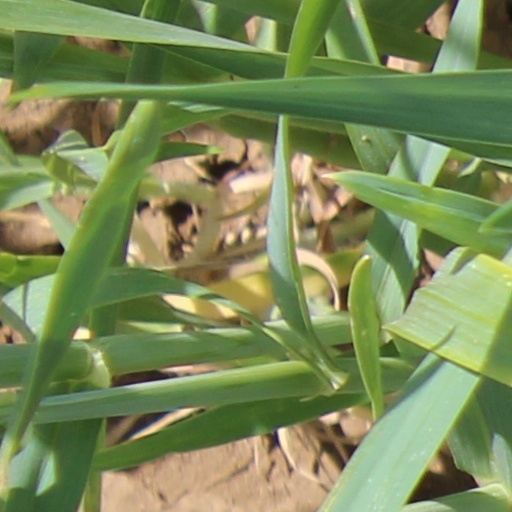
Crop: wheat